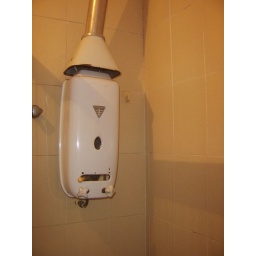
gas hot water heater for shower in shared bathroom